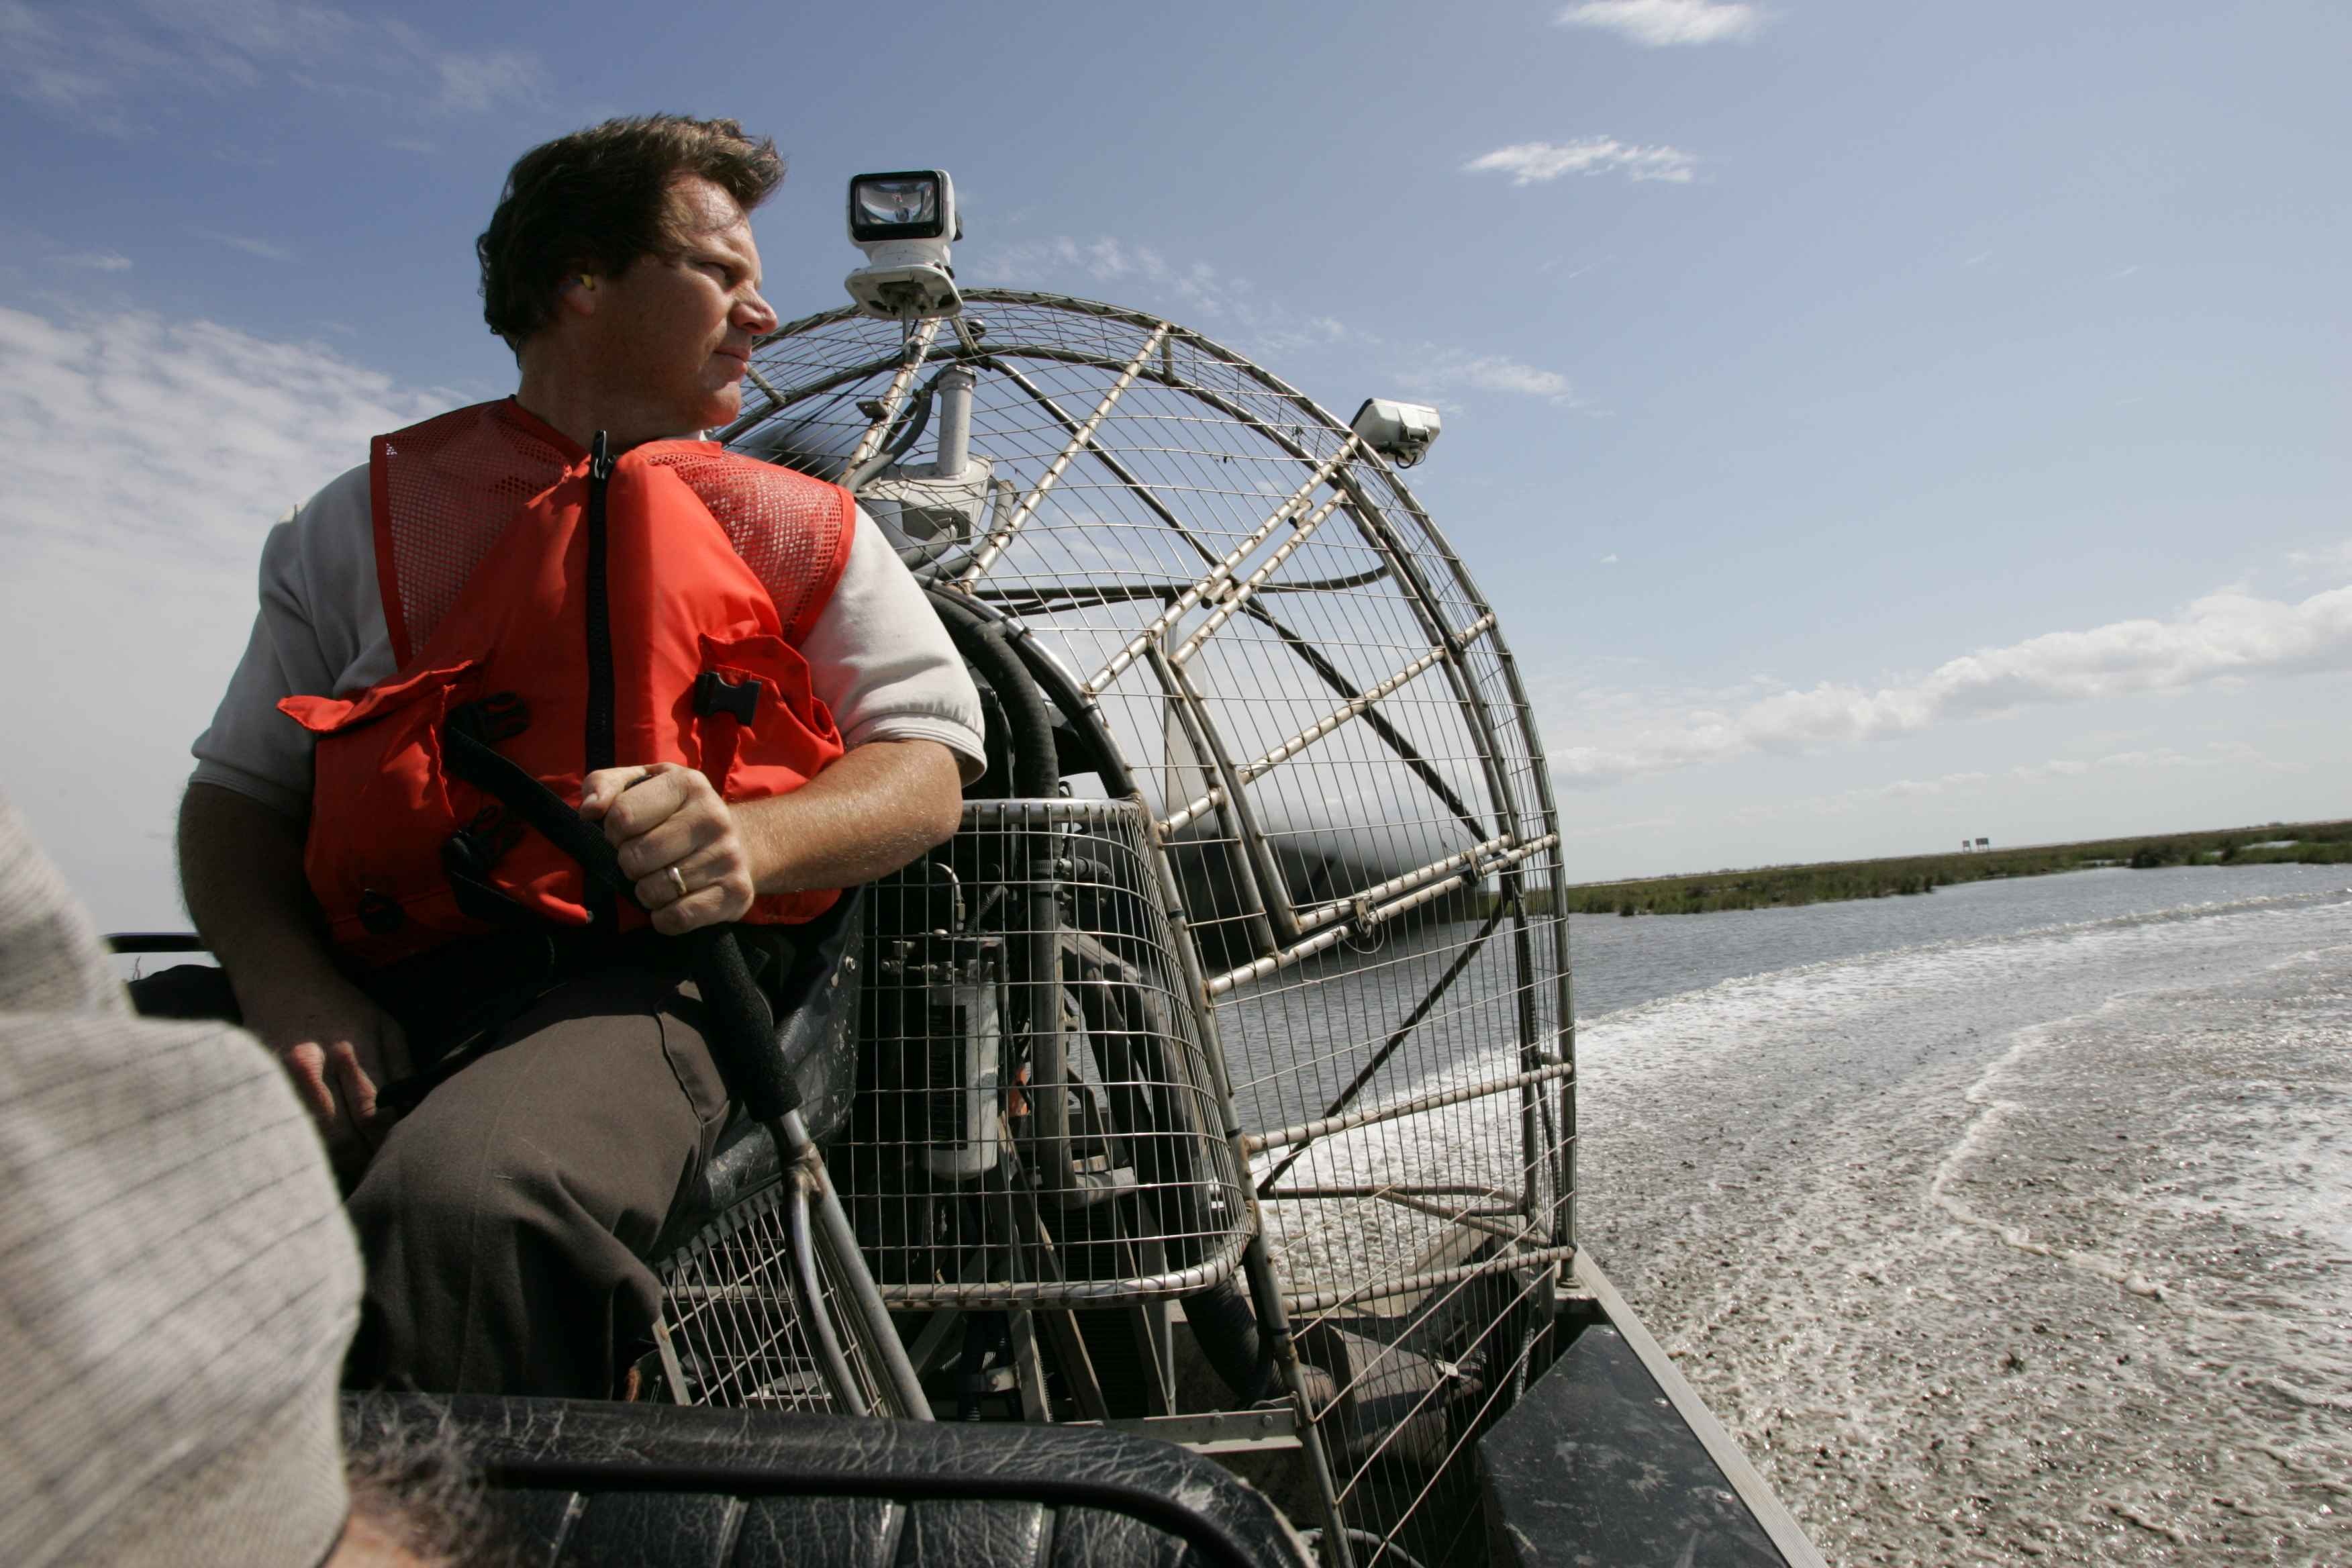
work, water, people, male, vehicle, men, beautiful, day, refuge, enjoying